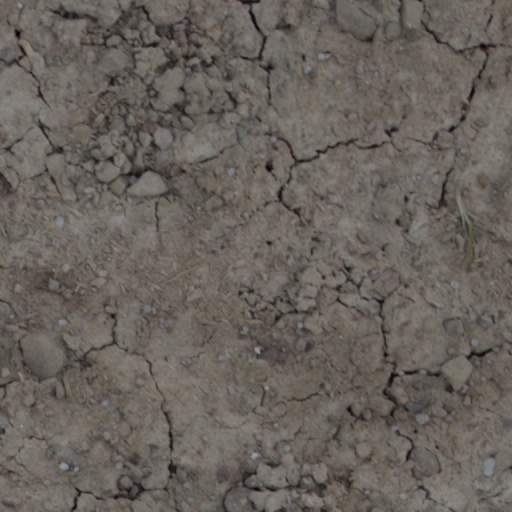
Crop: wheat